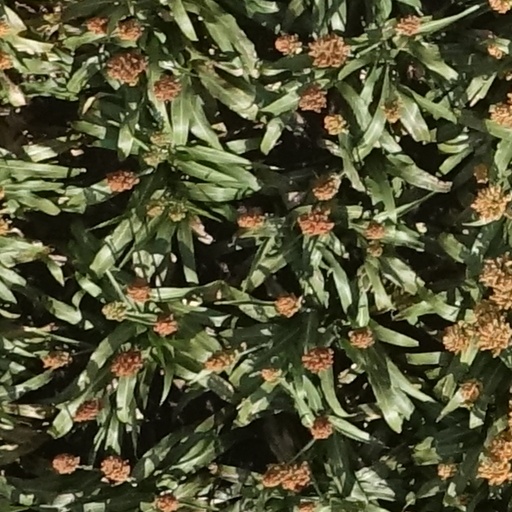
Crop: sorghum